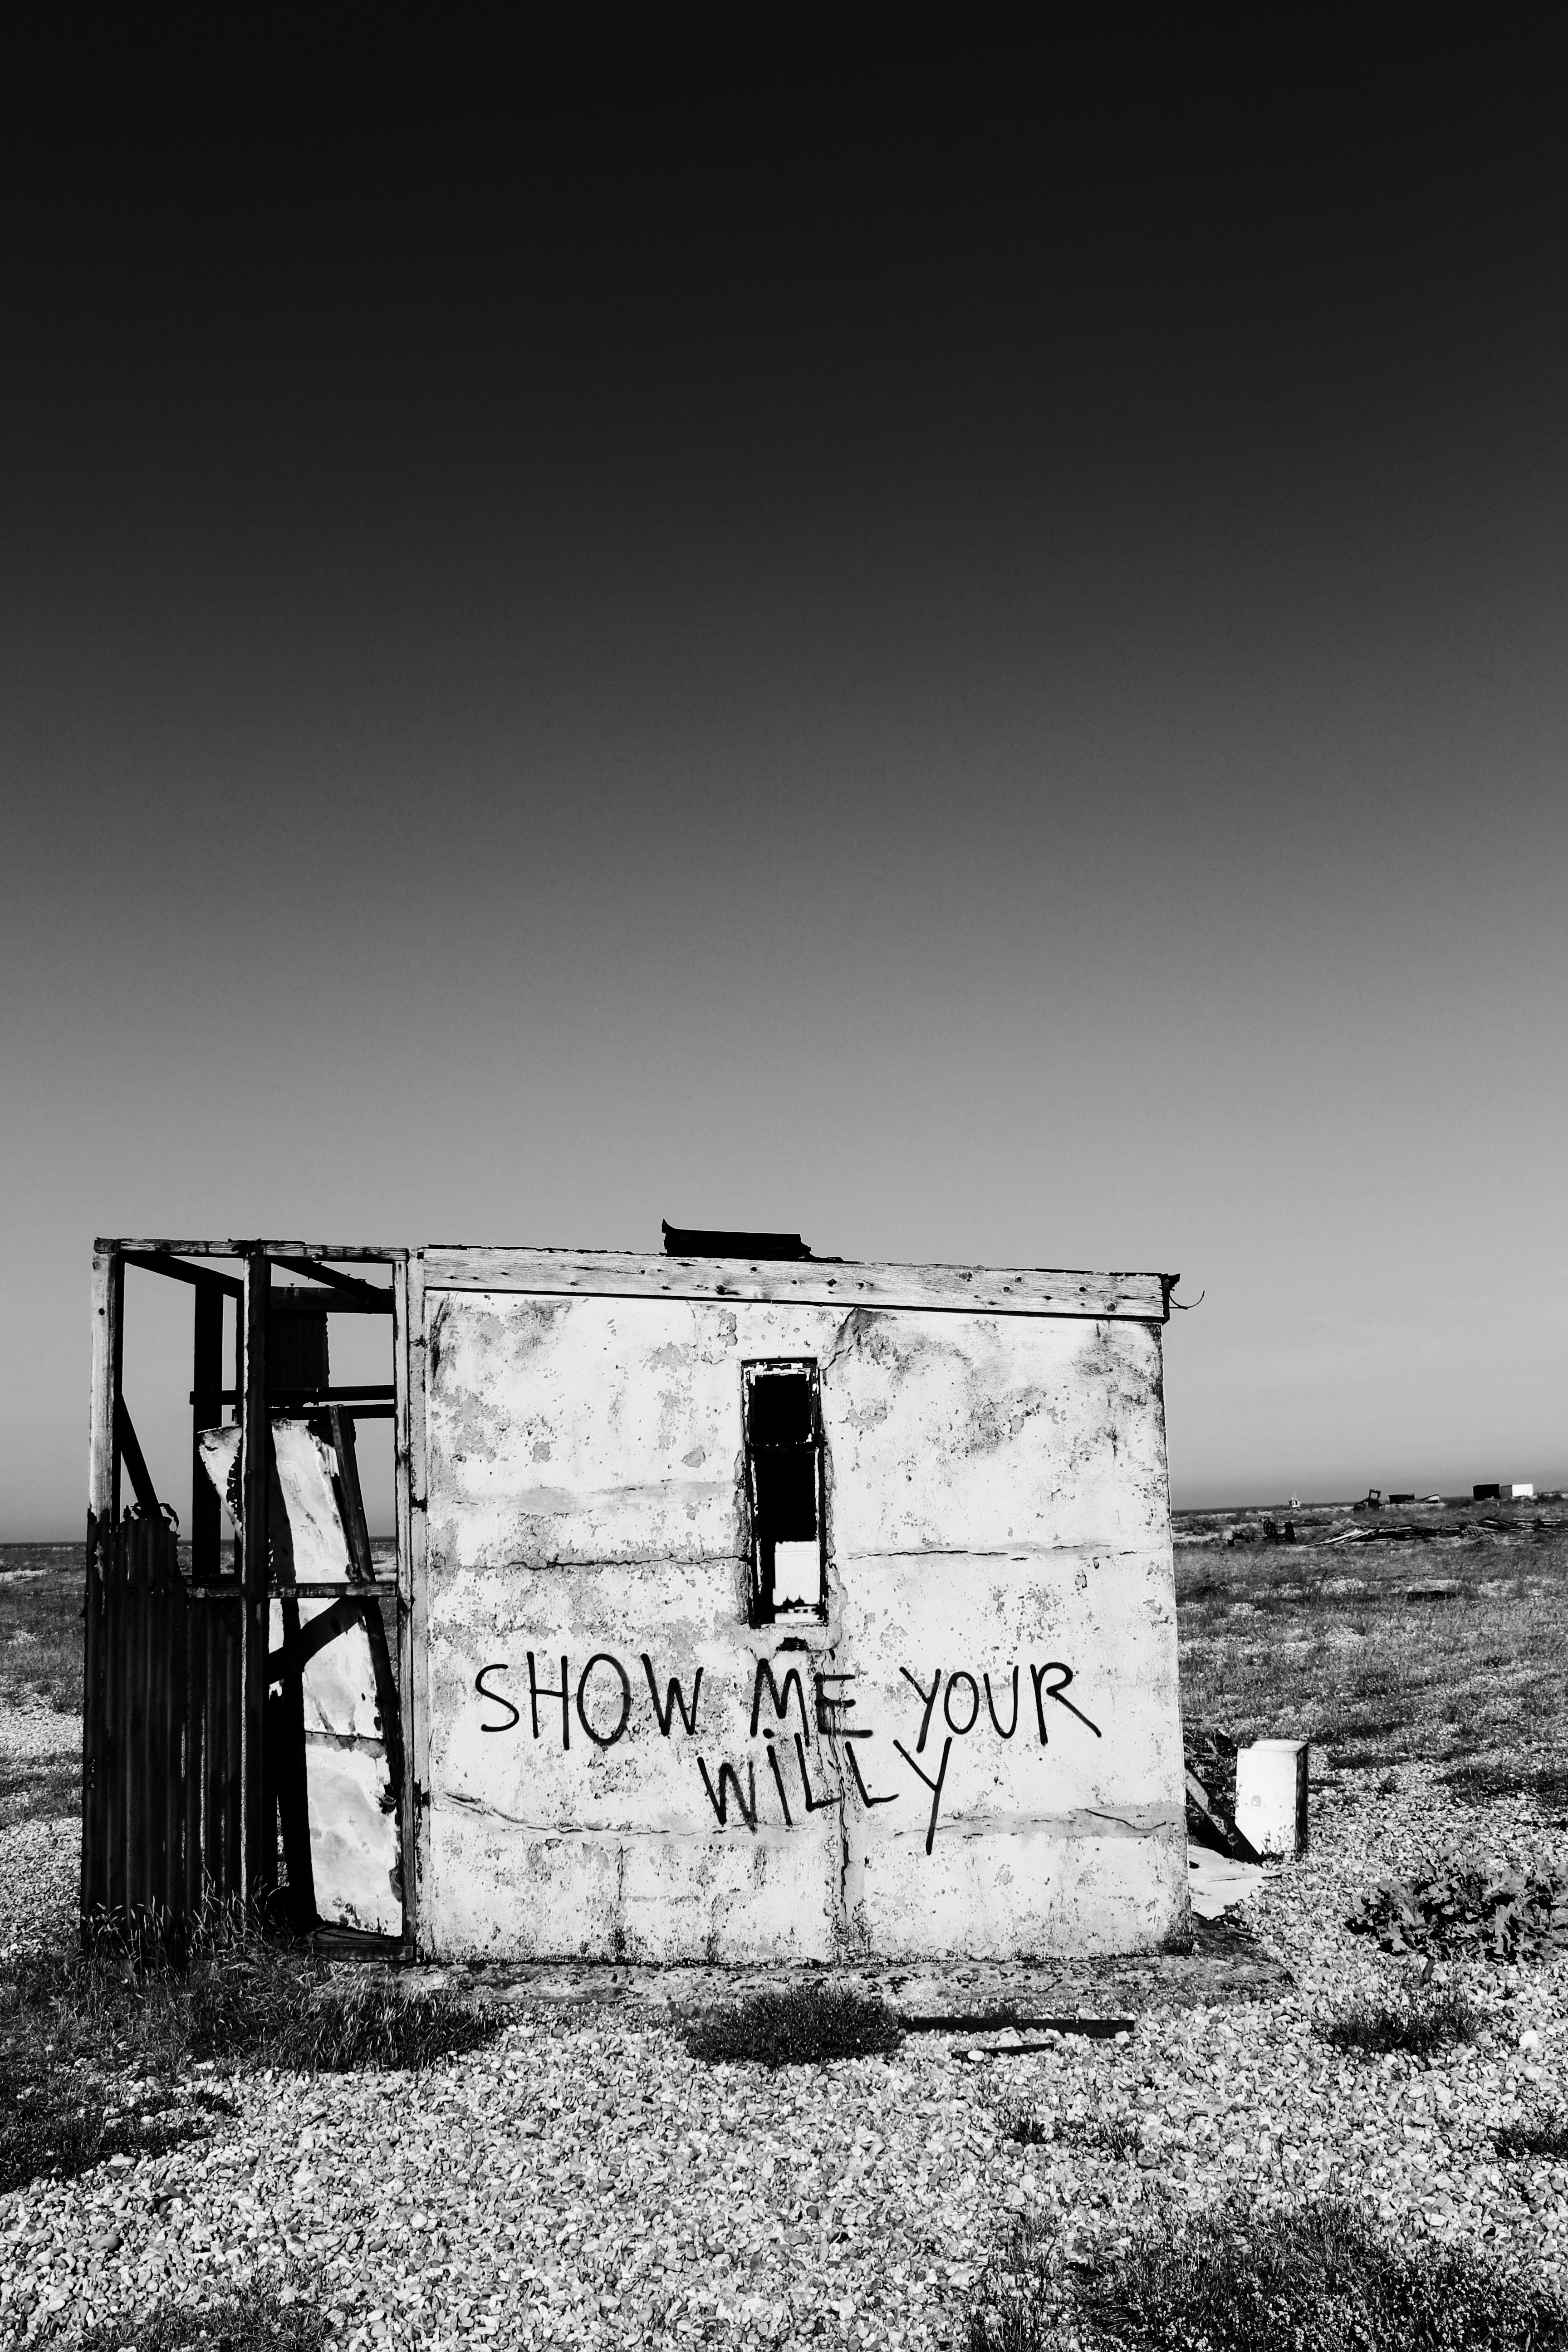
black and white, white, photography, wall, black, monochrome, art, photograph, monochrome photography